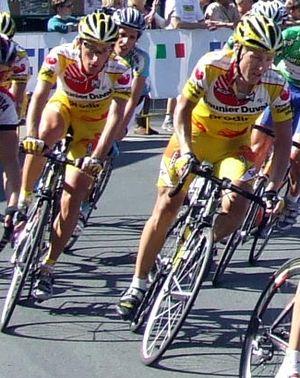
L'Équipe cycliste Saunier Duval-Prodir participait en 2006 au ProTour.